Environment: real
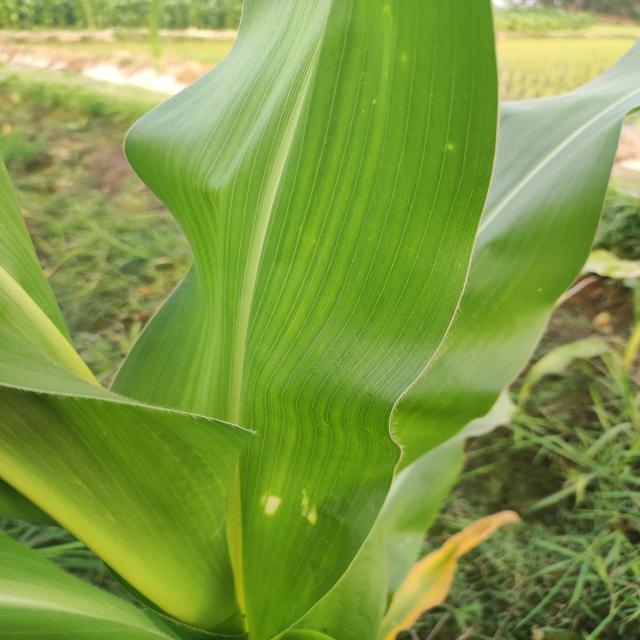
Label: northern_corn_leaf_blight